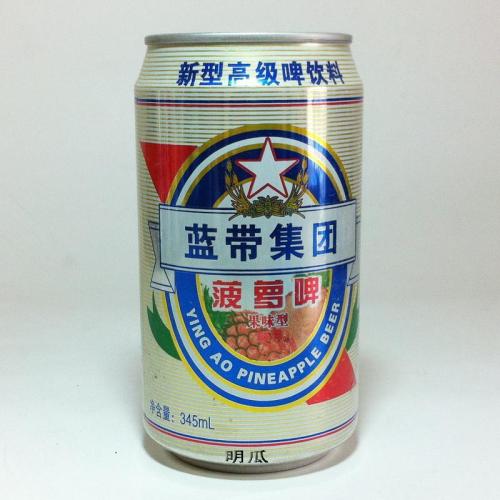
Label: metal